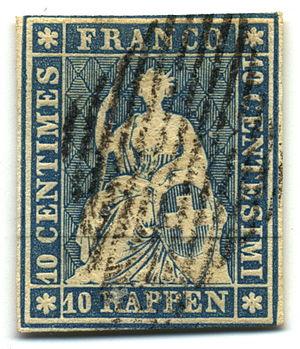
Ceci est une introduction à l'histoire postale et philatélique de la Suisse.